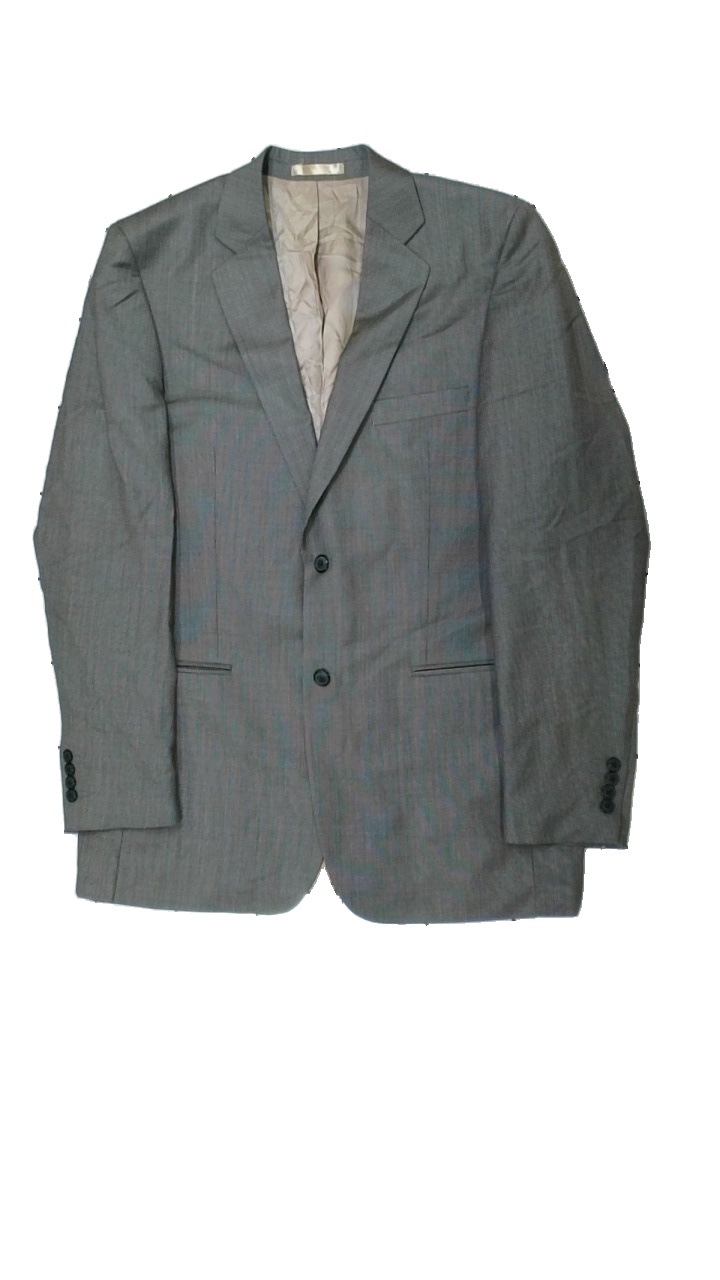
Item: Blazer (Men)
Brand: Dressman
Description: brun kavaj
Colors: Brown
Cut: Regular
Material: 50% polyester 50% wool
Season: All
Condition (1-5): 5
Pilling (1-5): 5
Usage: Reuse
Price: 50-100